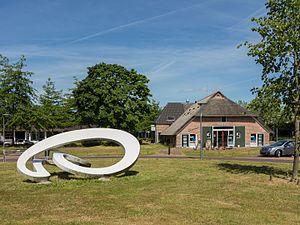
Wezep est un village situé dans la commune néerlandaise d'Oldebroek, dans la province de Gueldre. Le 1ᵉʳ janvier 2008, le village comptait 13 680 habitants.